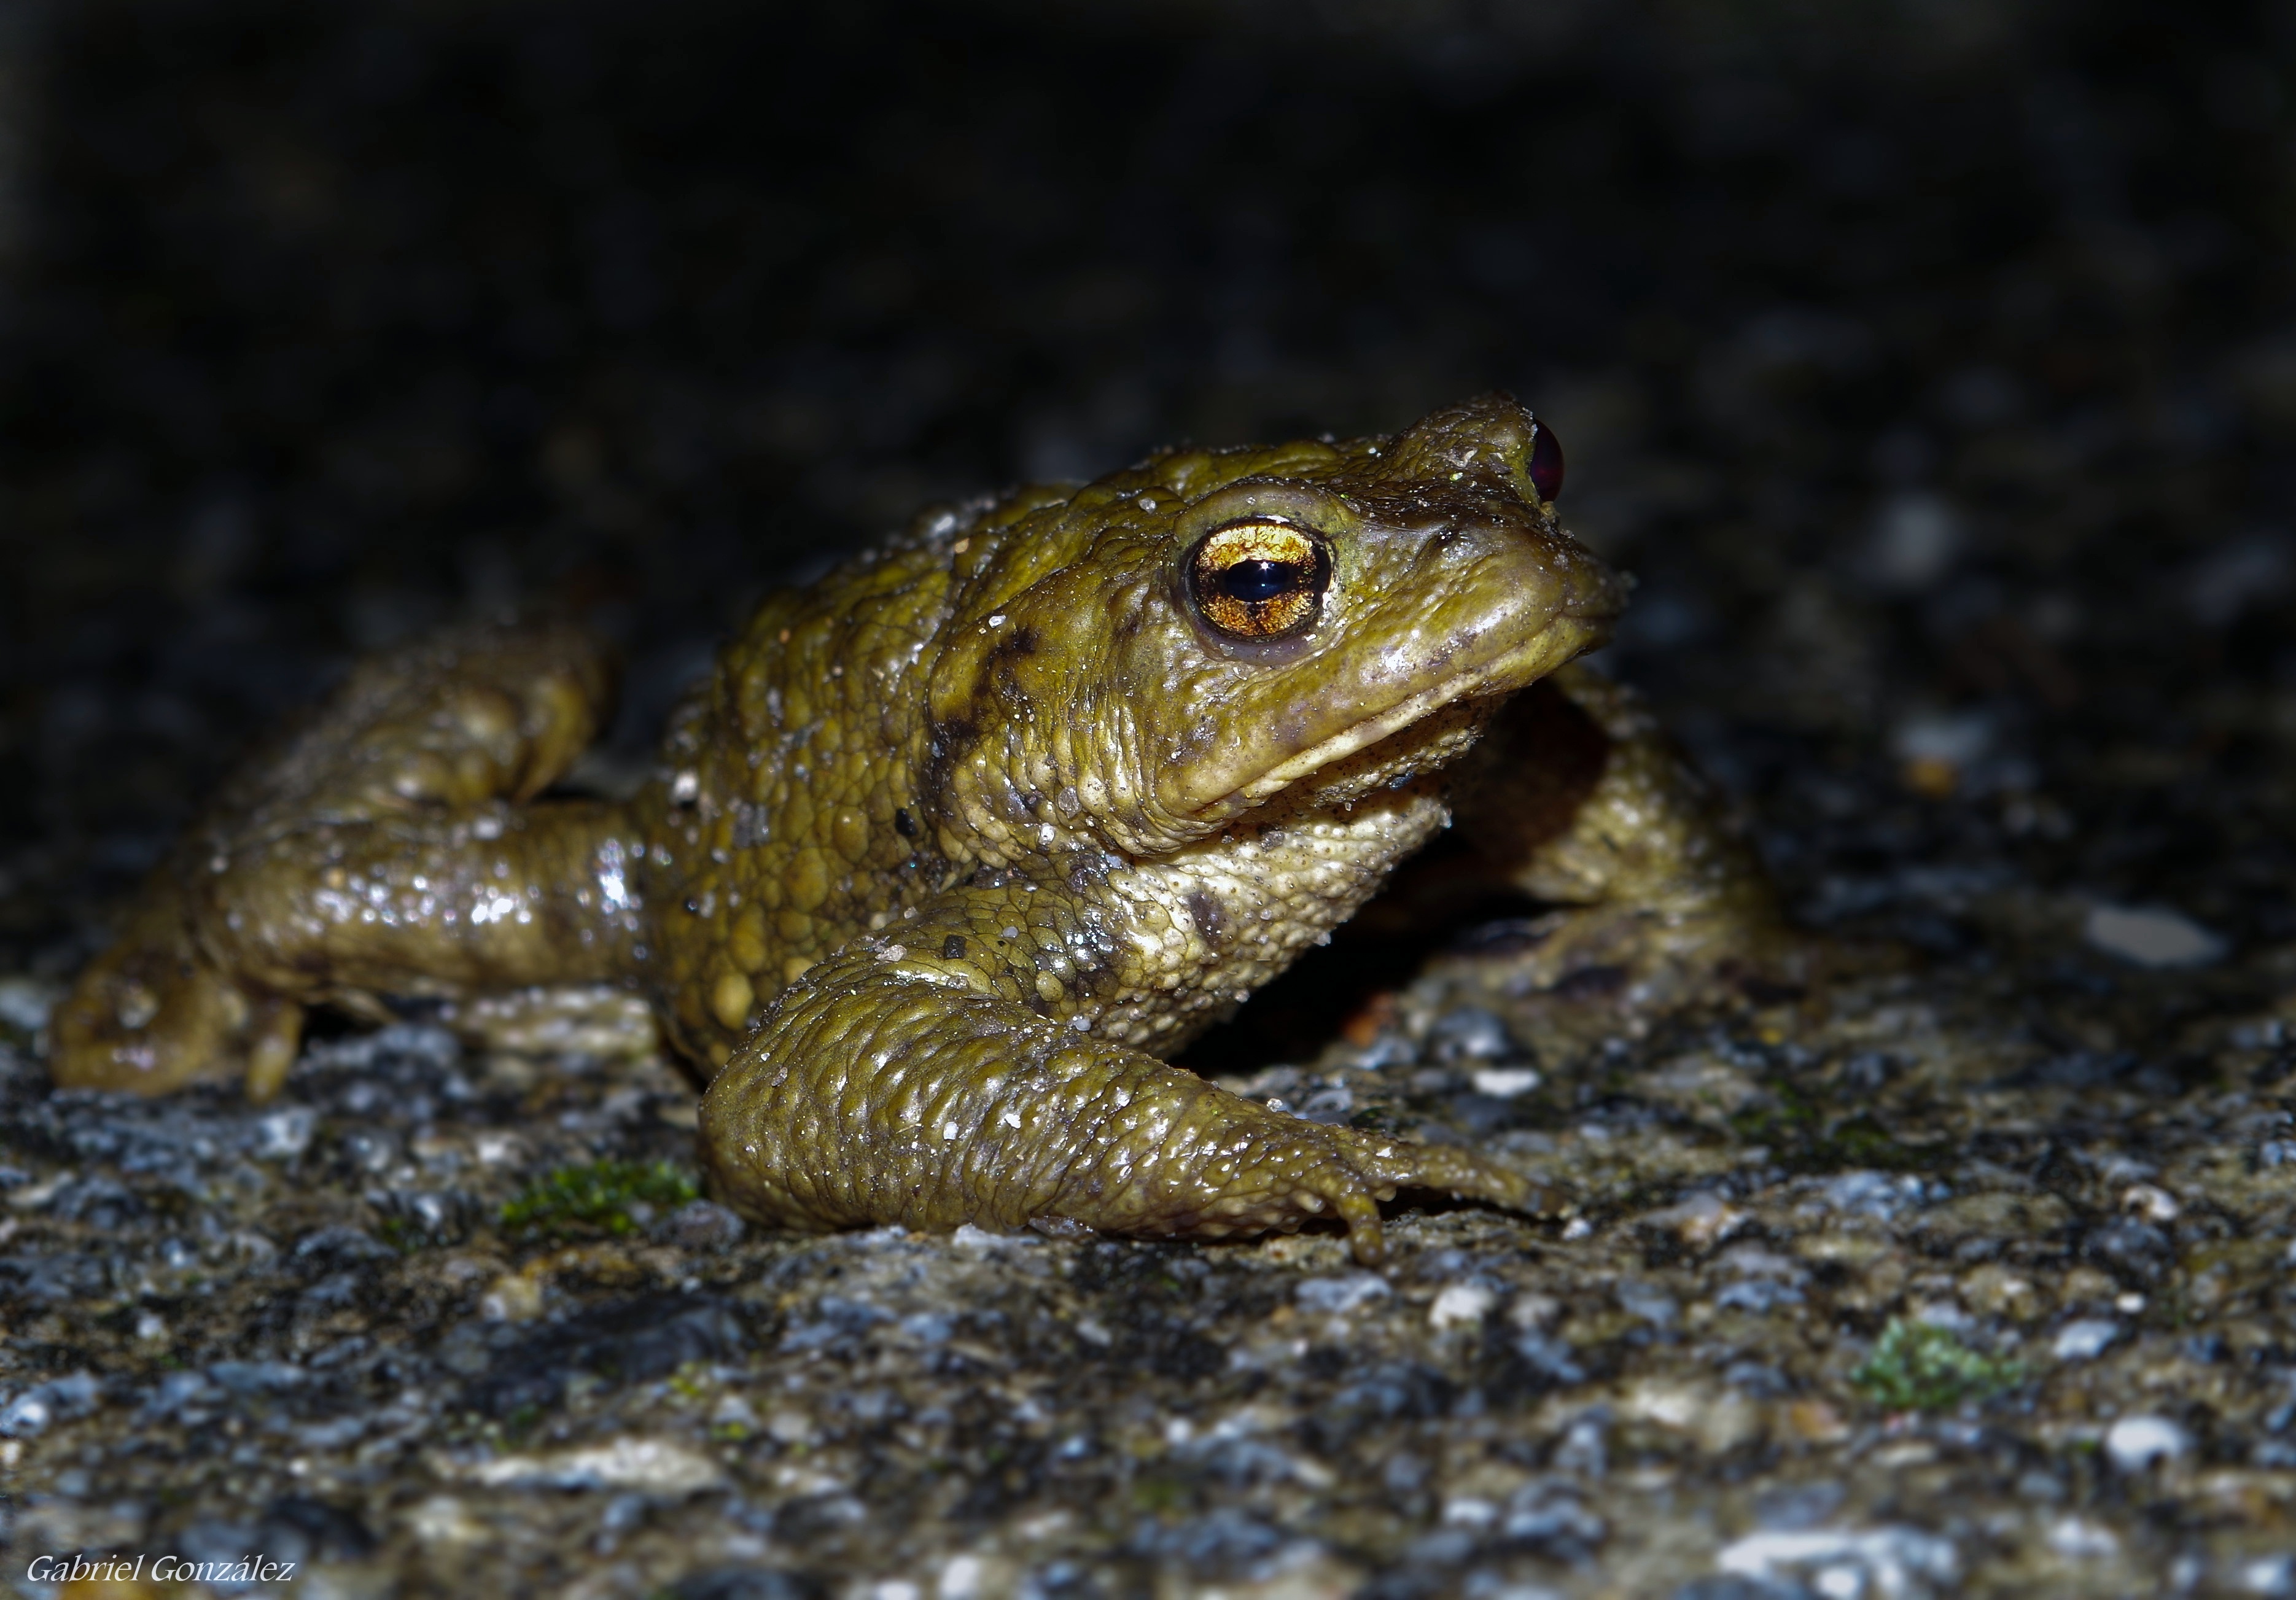
nature, wildlife, macro, frog, toad, amphibian, fauna, animals, vertebrate, naturaleza, ggl1, gaby1, xovesphoto, animales, sapo, bufobufo, gphoto, pentaxk30, tamron28105, macro photography, bullfrog, ranidae